Elkins v. United States

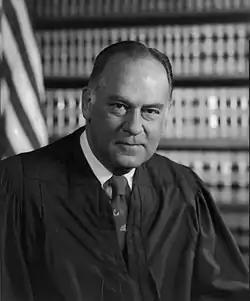
Associate Justice Potter Stewart

Associate Justice Potter Stewart delivered the opinion of the court in this case, in which Chief Justice Earl Warren and Associate Justices Hugo Black, William O. Douglas, and William J. Brennan, Jr. joined. Associate Justice Felix Frankfurter wrote a dissenting opinion that was joined by Associate Justices John M. Harlan II, Charles E. Whittaker, and Tom C. Clark. Harlan also wrote a dissenting opinion, joined by Whittaker and Clark.